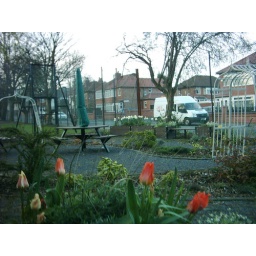
This is a view across the Garden showing tables metal arches and dffodils near a garden seat in the corner.